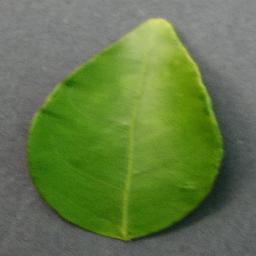
Label: Orange___Haunglongbing_(Citrus_greening)